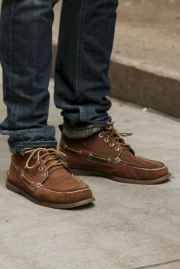
Label: Boat